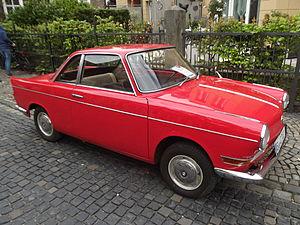
BMW, est un constructeur allemand d'automobiles haut-de-gamme, sportives et luxueuses et de motos, après avoir été un grand constructeur de moteurs d'avions. L'entreprise a été fondée en 1916 par Gustav Otto et Karl Friedrich Rapp. BMW fait partie du Groupe BMW avec Mini et Rolls-Royce.